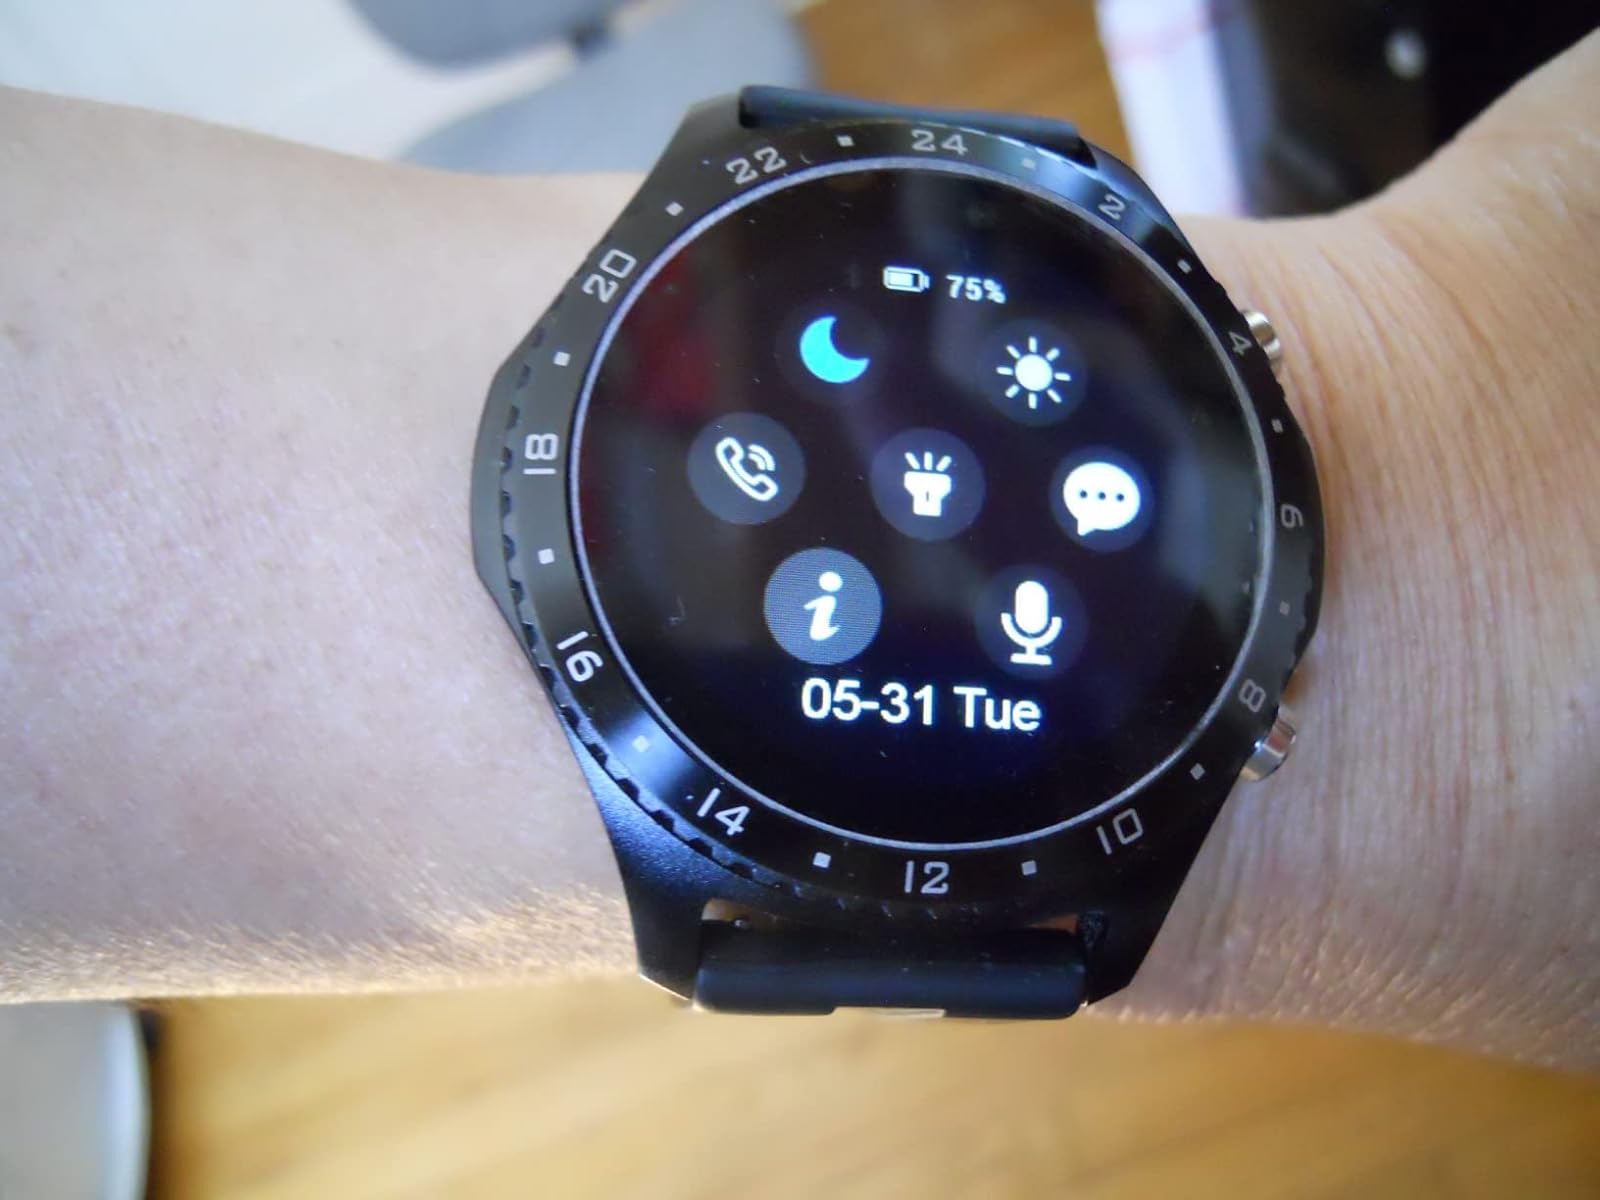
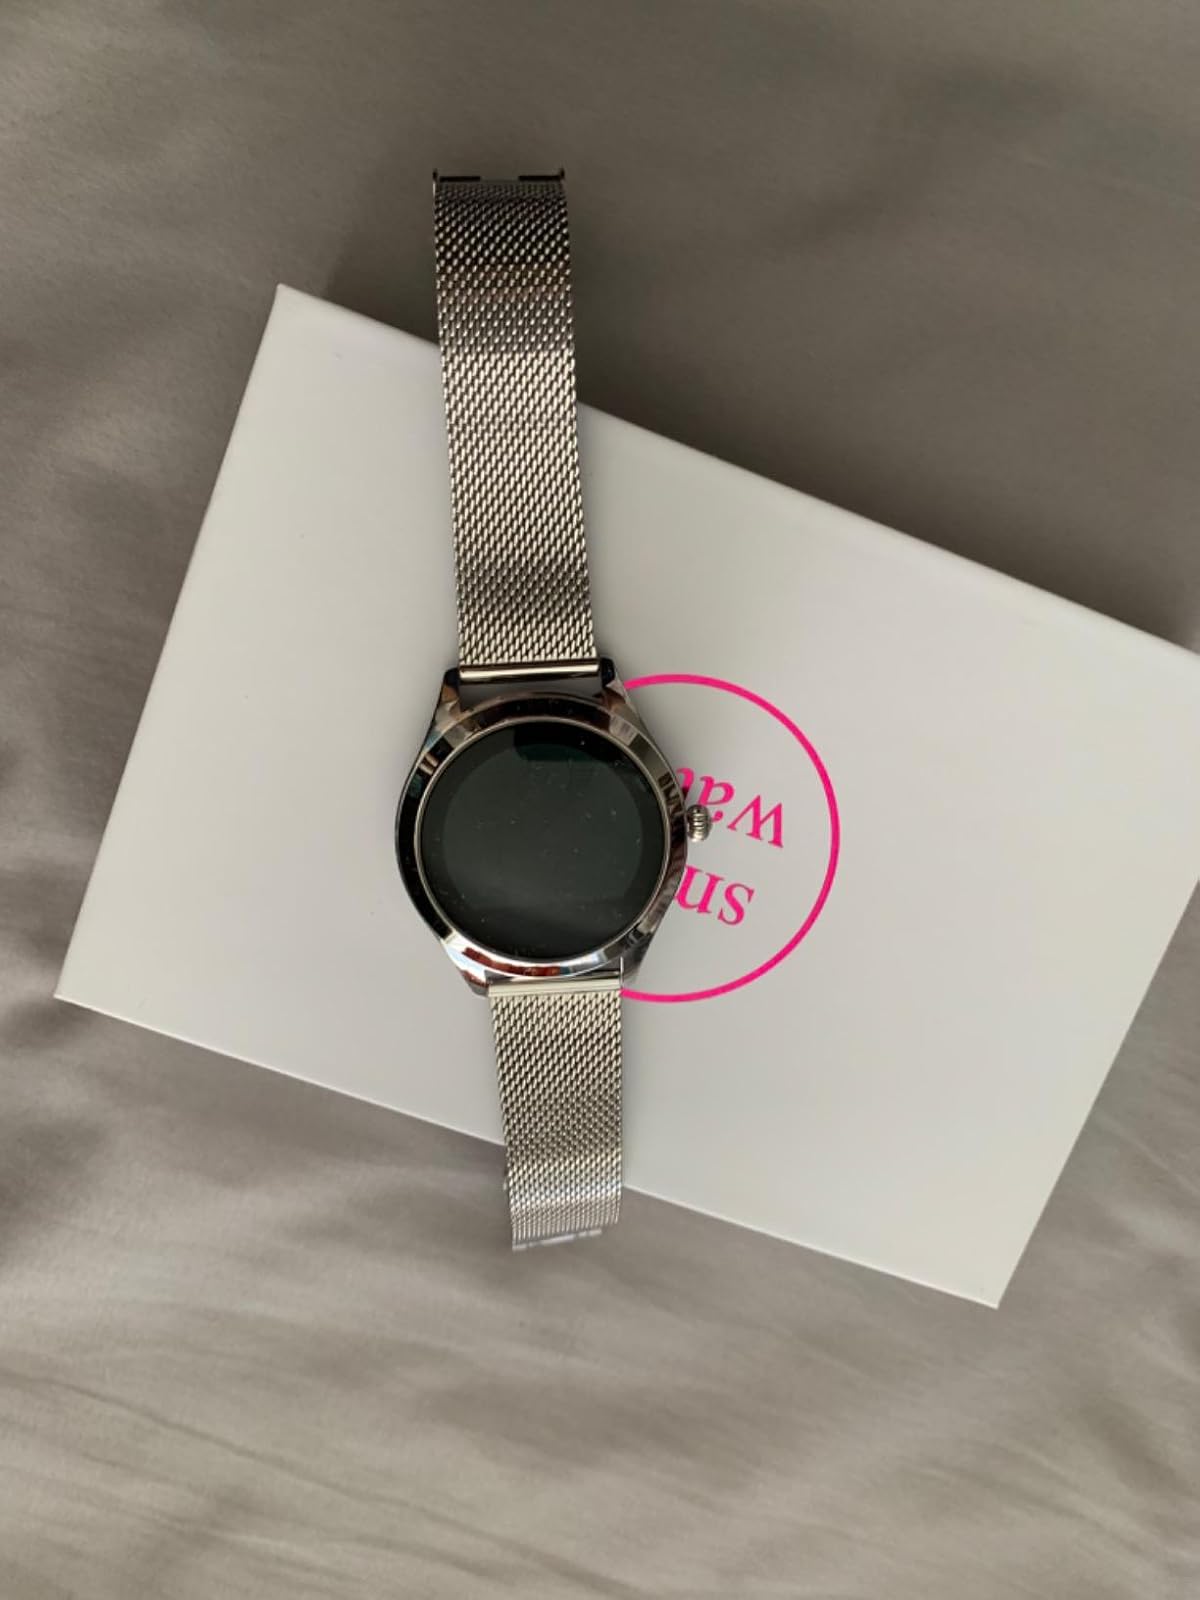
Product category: smartwatch
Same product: no